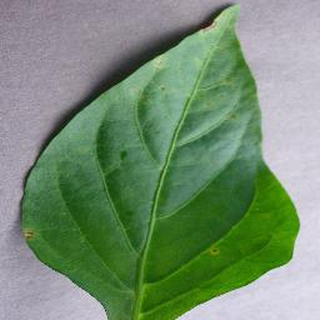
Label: healthy_bell_pepper